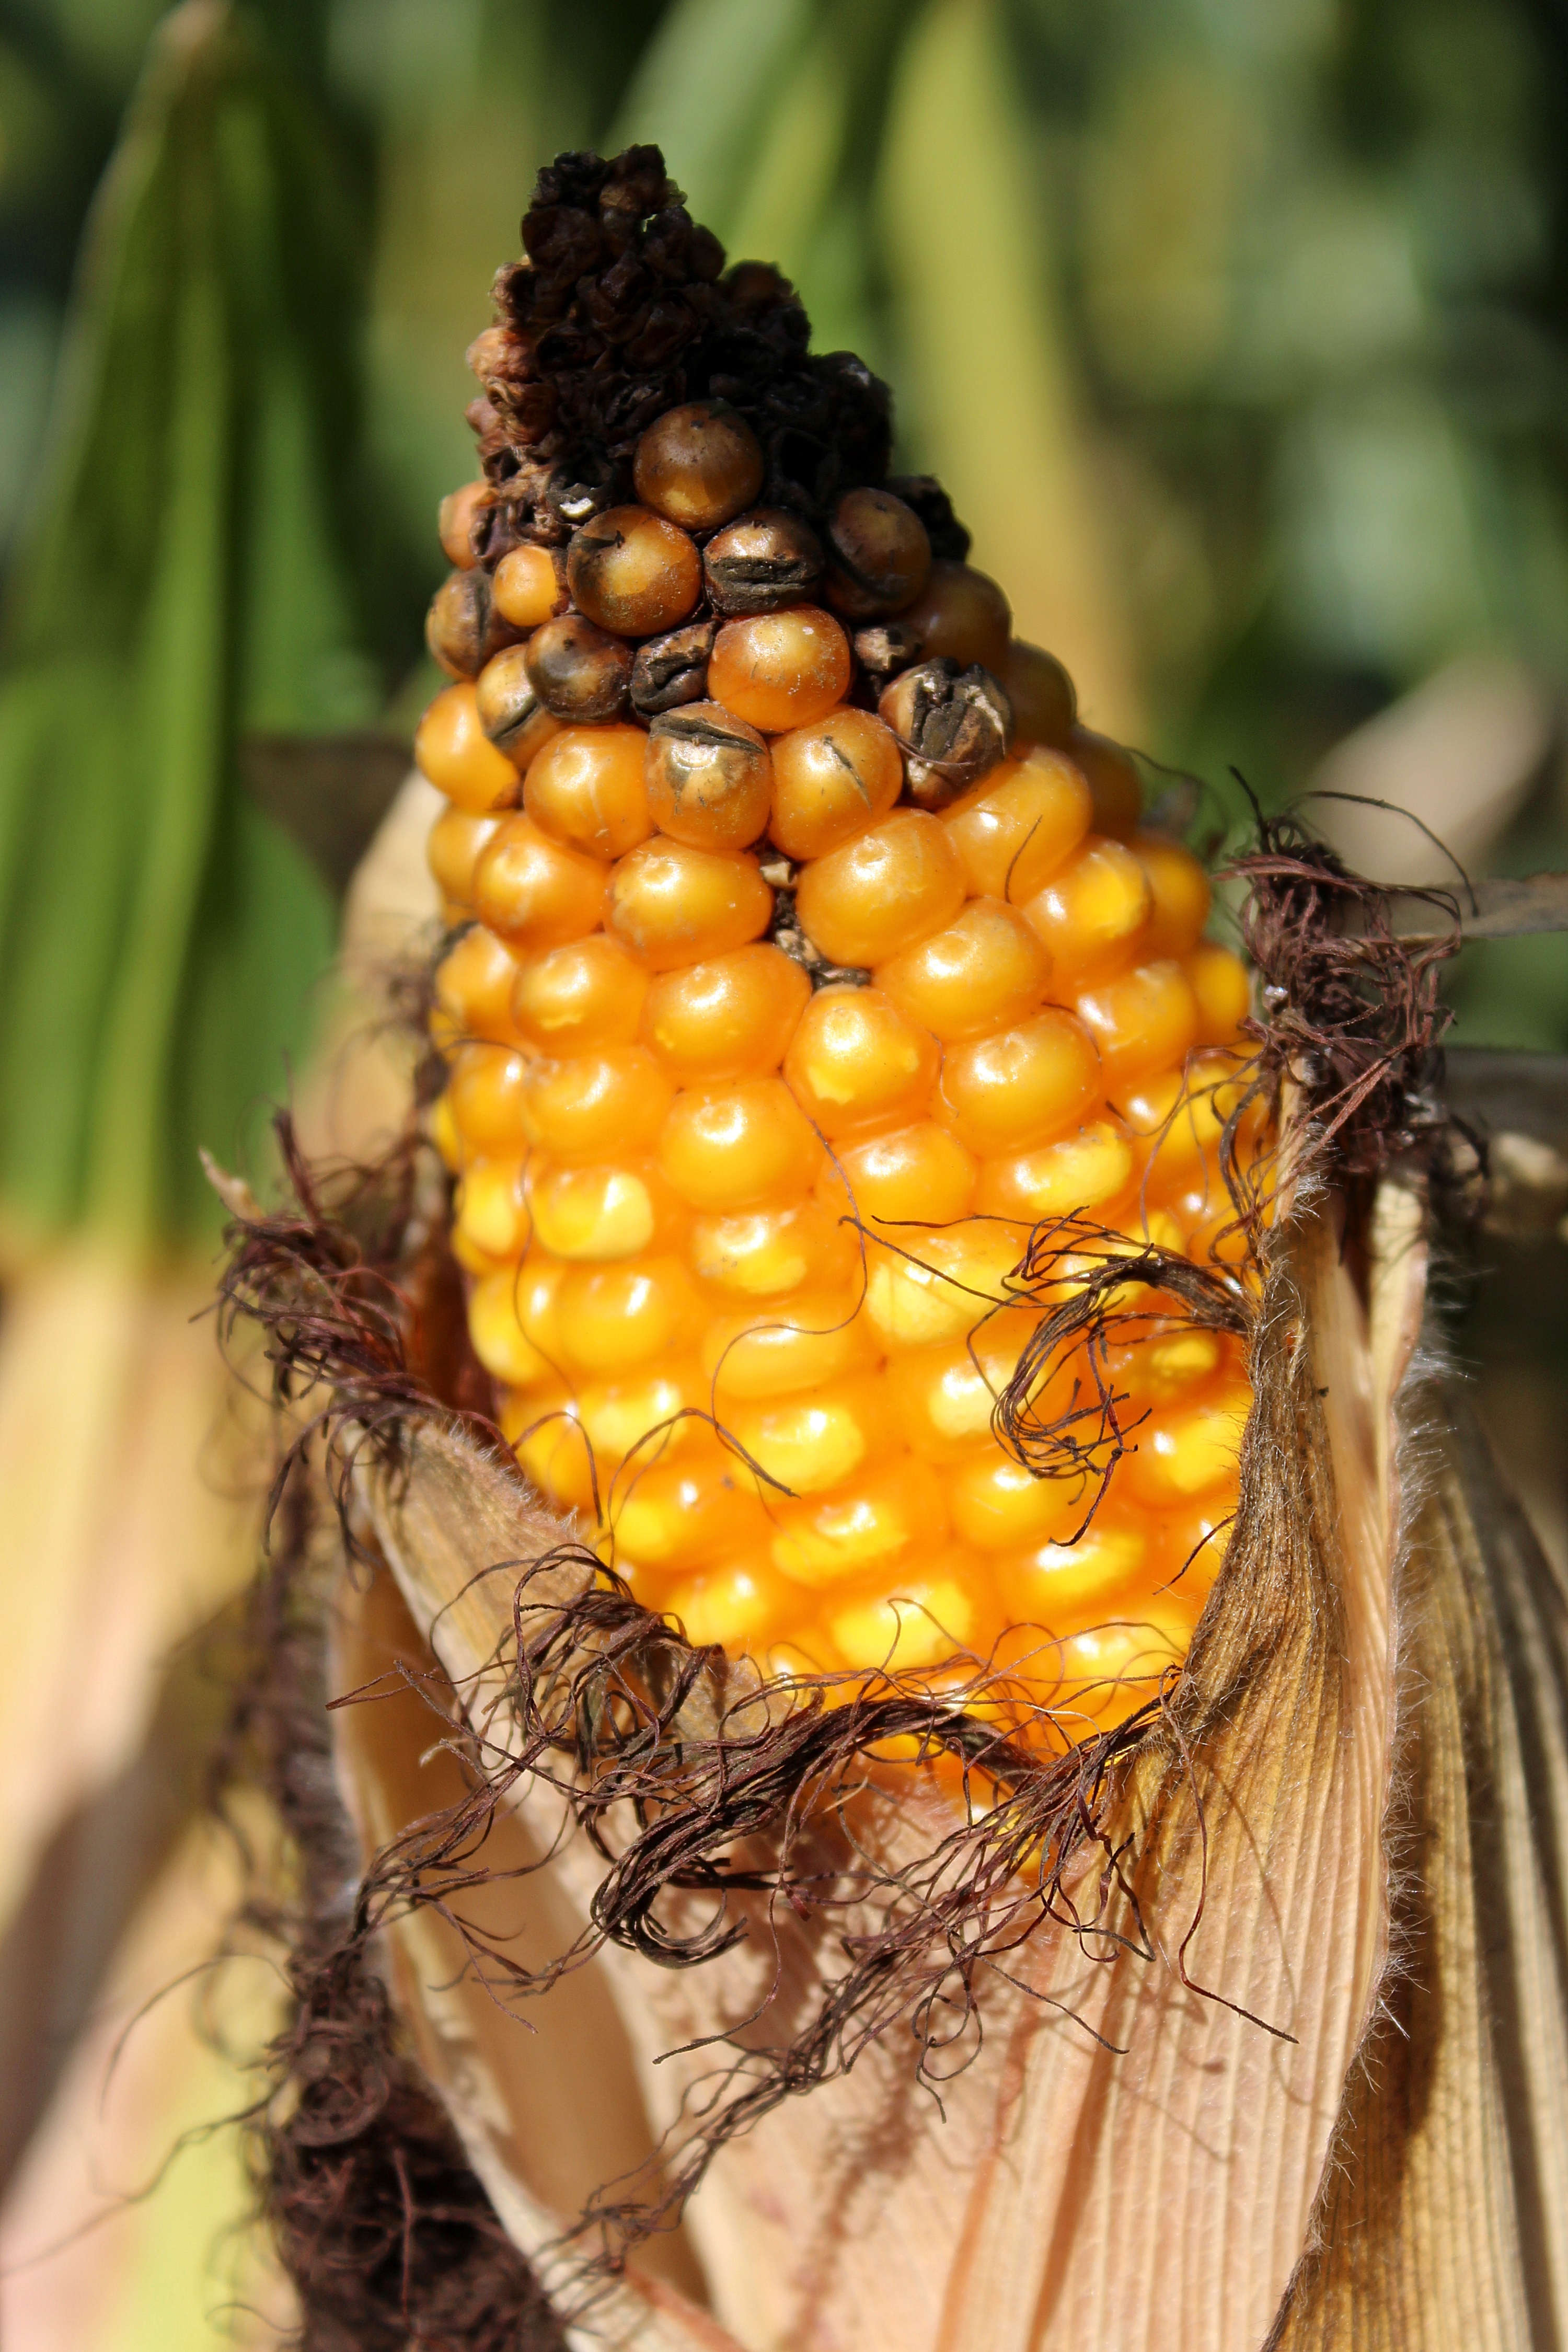
nature, plant, field, fruit, sweet, flower, dry, ripe, food, harvest, produce, vegetable, crop, insect, autumn, corn, yellow, agriculture, close, eat, flora, pineapple, vegetables, cornfield, macro photography, corn on the cob, flowering plant, withers, piston, corn kernels, fodder maize, harvest time, corn plant, corn harvest, land plant